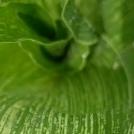
Crop: Maize
Condition: stripe-d